Brazil

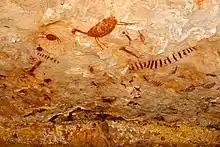
Rock art at Serra da Capivara National Park, one of the largest and oldest concentrations of prehistoric sites in the Americas

Some of the earliest human remains found in the Americas, Luzia Woman, were found in the area of Pedro Leopoldo, Minas Gerais, and provide evidence of human habitation going back at least 11,000 years. The earliest pottery ever found in the Western Hemisphere was excavated in the Amazon basin of Brazil and radiocarbon dated to over 8,000 years ago (6000 BC). The pottery was found near Santarém and provides evidence that the region supported a complex prehistoric culture. The Marajoara culture flourished on Marajó in the Amazon delta from AD 400 to 1400, developing sophisticated pottery, social stratification, large populations, mound building, and complex social formations such as chiefdoms.